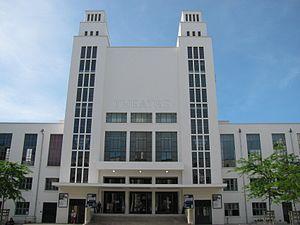
Façade du TNP après la rénovation de 2011
Villeurbanne est une commune, limitrophe de Lyon, située dans la métropole de Lyon en région Auvergne-Rhône-Alpes. Avec 147 712 habitants au 1ᵉʳ janvier 2017, elle est la commune de banlieue la plus peuplée de France, devant Boulogne-Billancourt, dans la banlieue parisienne. Elle est également la 4ᵉ commune de la région Auvergne-Rhône-Alpes et la 21ᵉ ville de France par sa population.
Le Théâtre national populaire est une institution théâtrale fondée en 1920 par Firmin Gémier à Paris et située depuis 1972 place Lazare-Goujon dans le quartier des Gratte-Ciel à Villeurbanne. Le TNP a pour mission de développer une politique de spectacles de qualité, accessibles au plus grand nombre. Du théâtre « élitaire pour tous », selon la formule d'Antoine Vitez. Le TNP est un Centre dramatique national, c'est-à-dire qu'il assure une mission de création, production et accueil de spectacles dans le domaine théâtral. Il dispose en outre de son atelier de construction de décor.